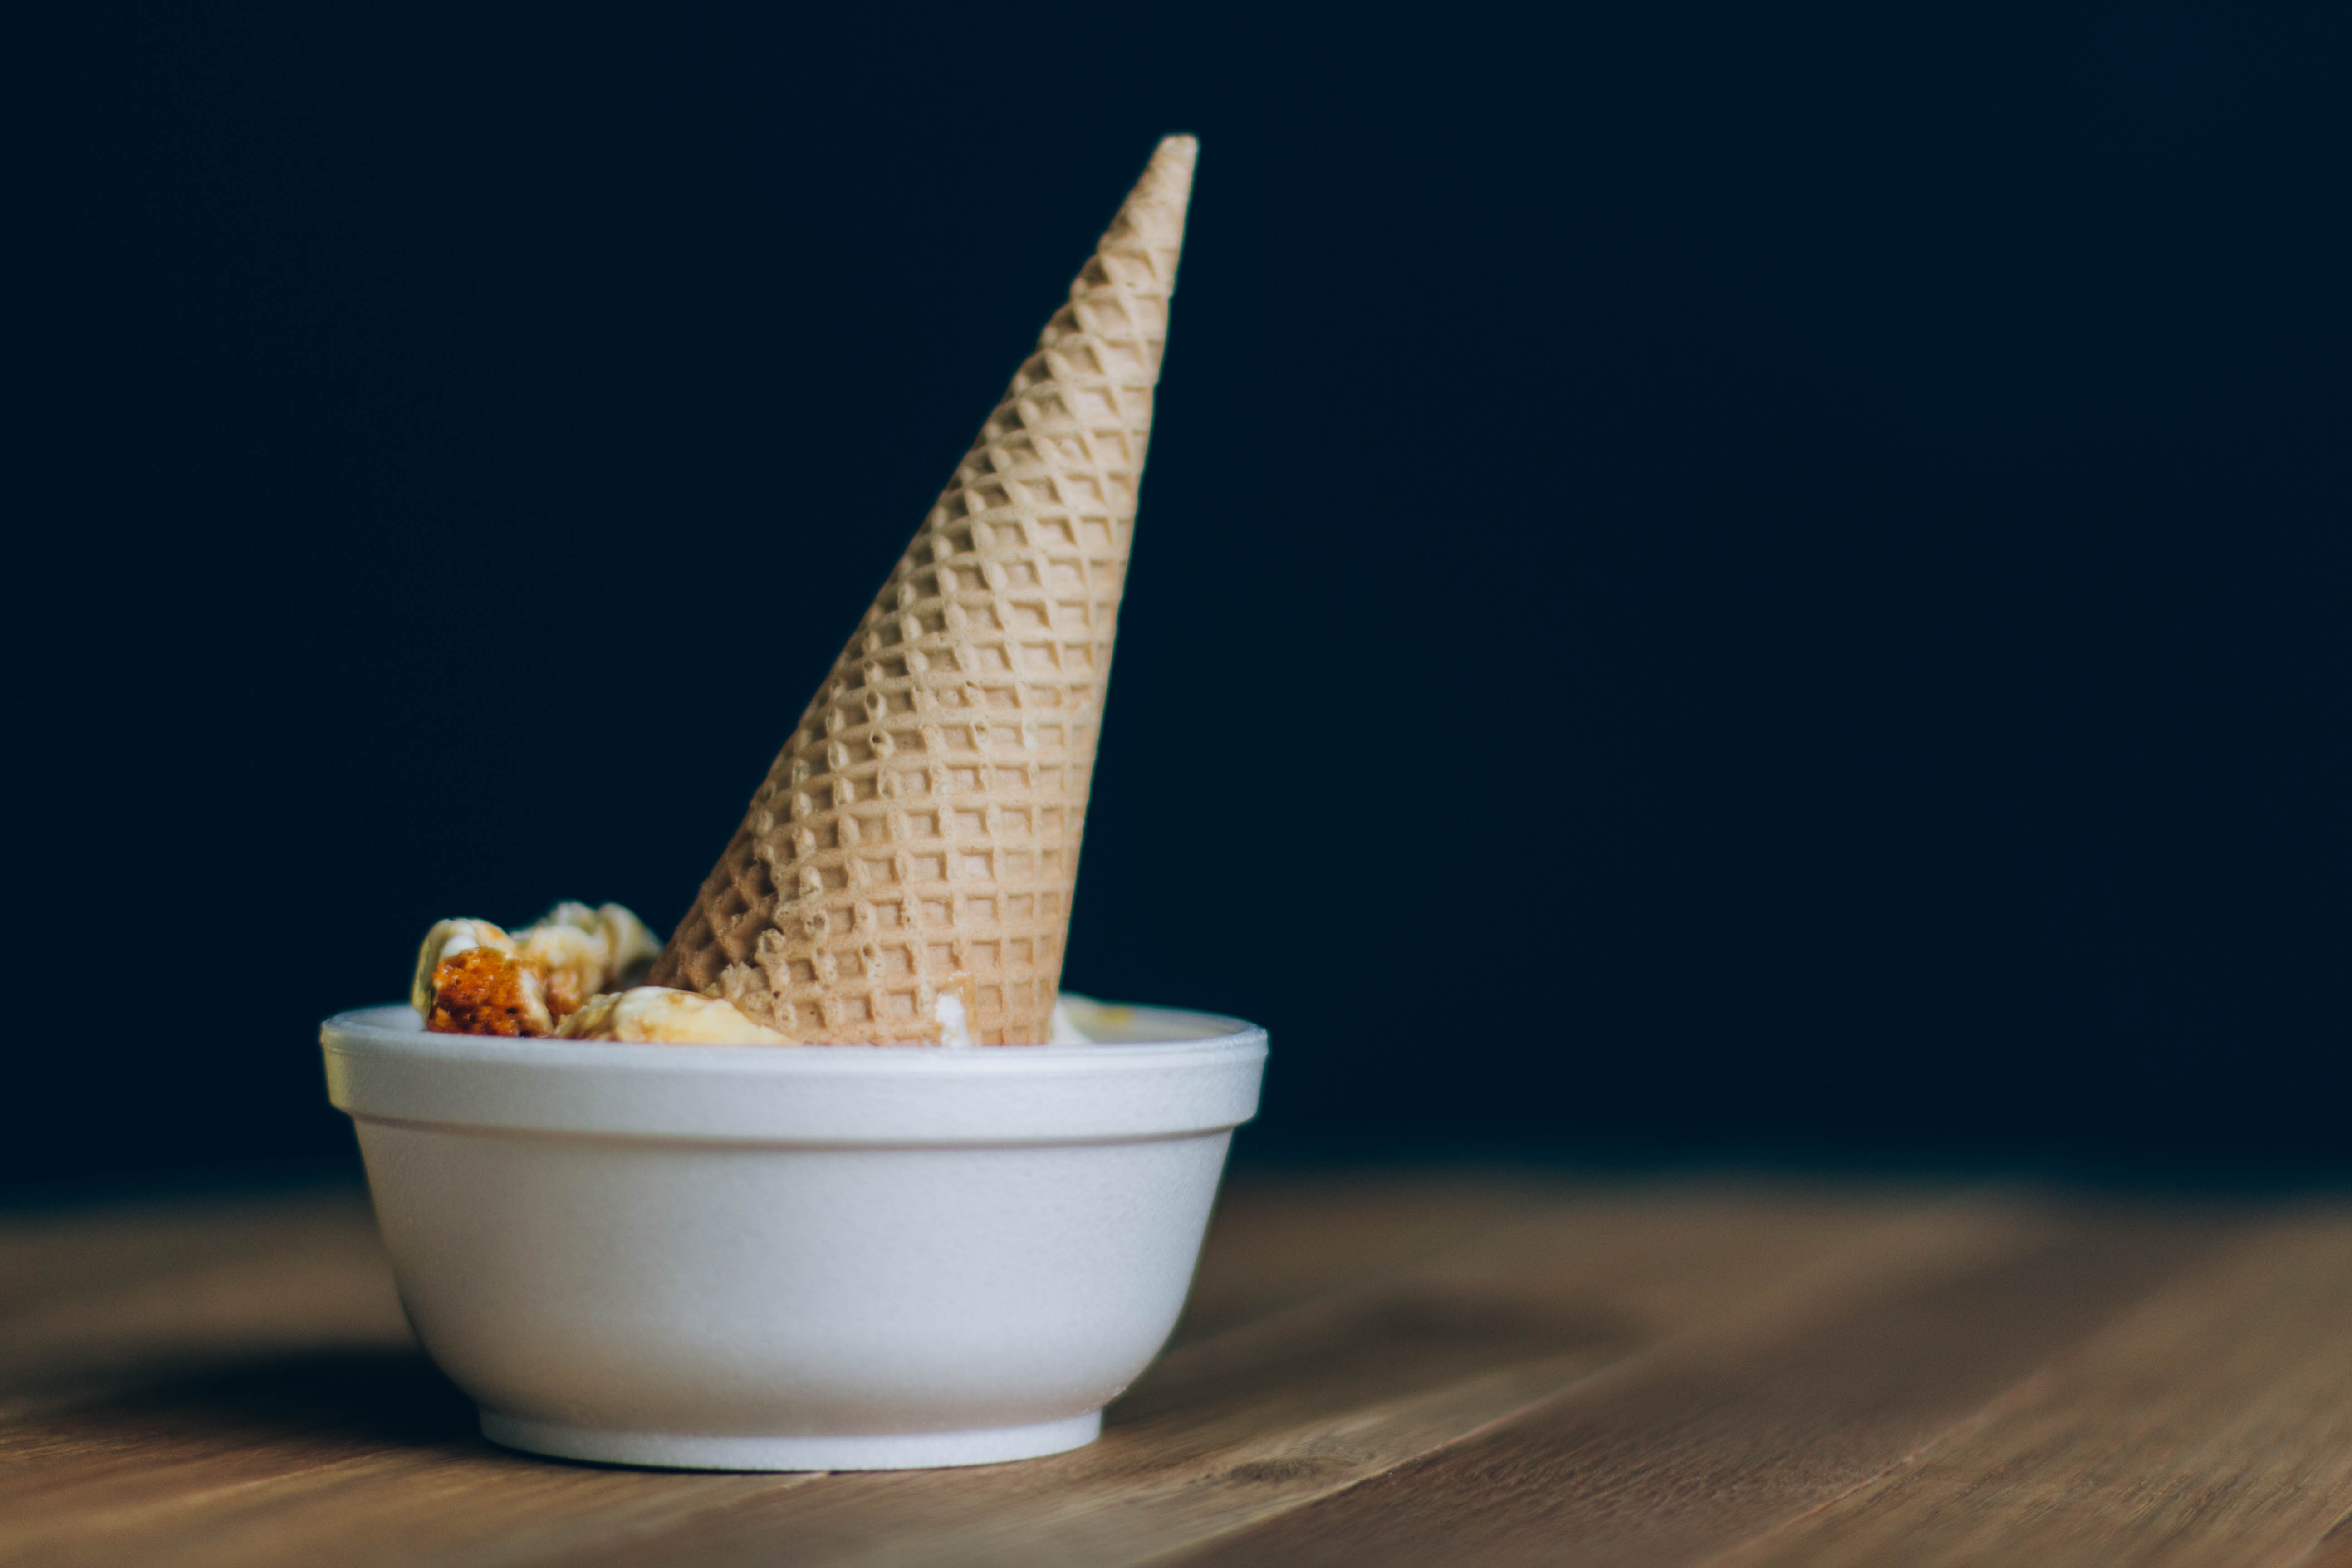
sweet, bowl, food, cone, ice cream, dessert, wafer